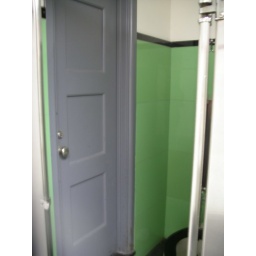
Random door in a ladies' bathroom stall at Hoover Dam